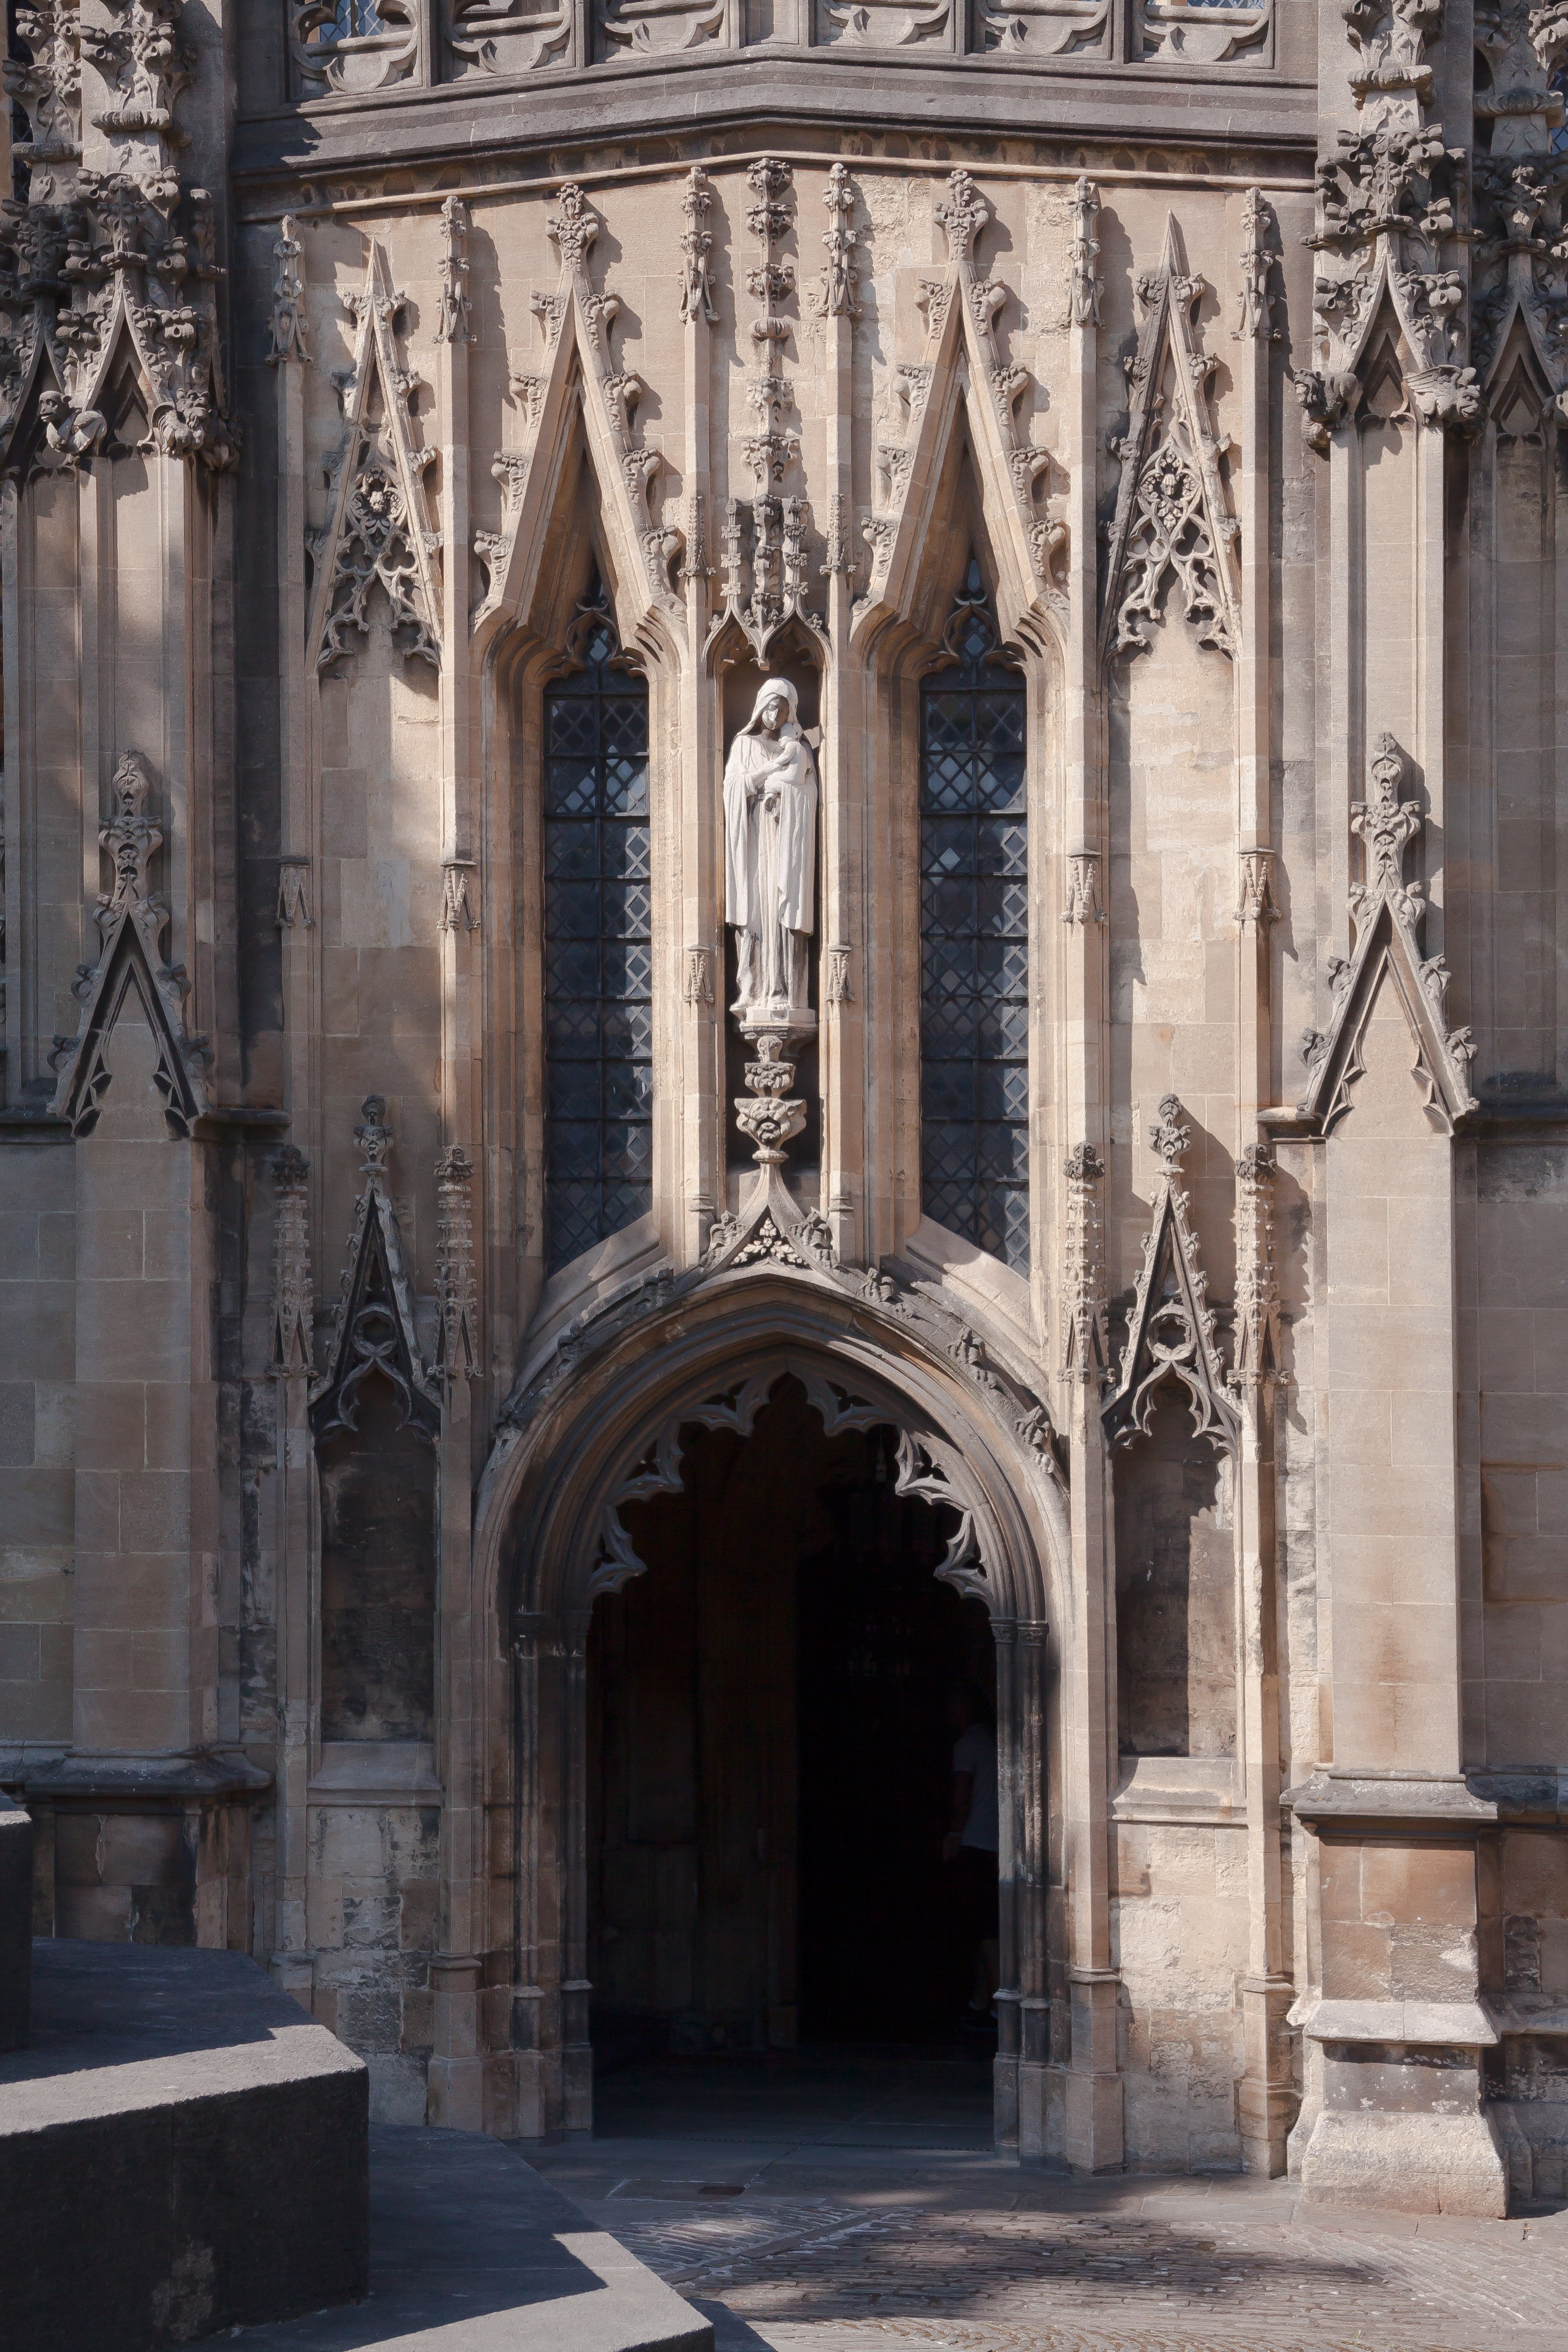
architecture, building, palace, old, arch, column, facade, church, cathedral, chapel, gothic, place of worship, ornament, england, art, monastery, symmetry, abbey, input, bristol, portal, tracery, gothic architecture, holy maria, gothic style, ancient history, redcliffe